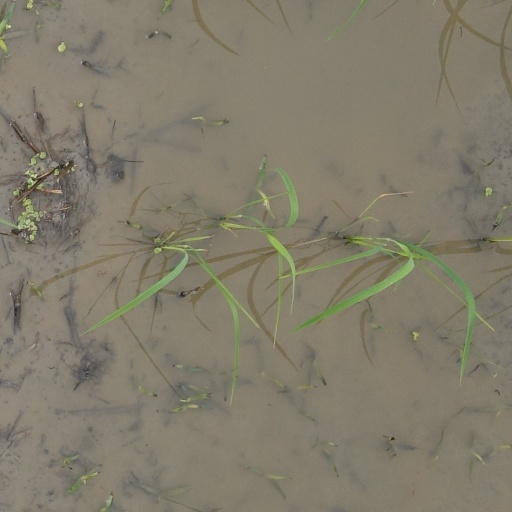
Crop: rice